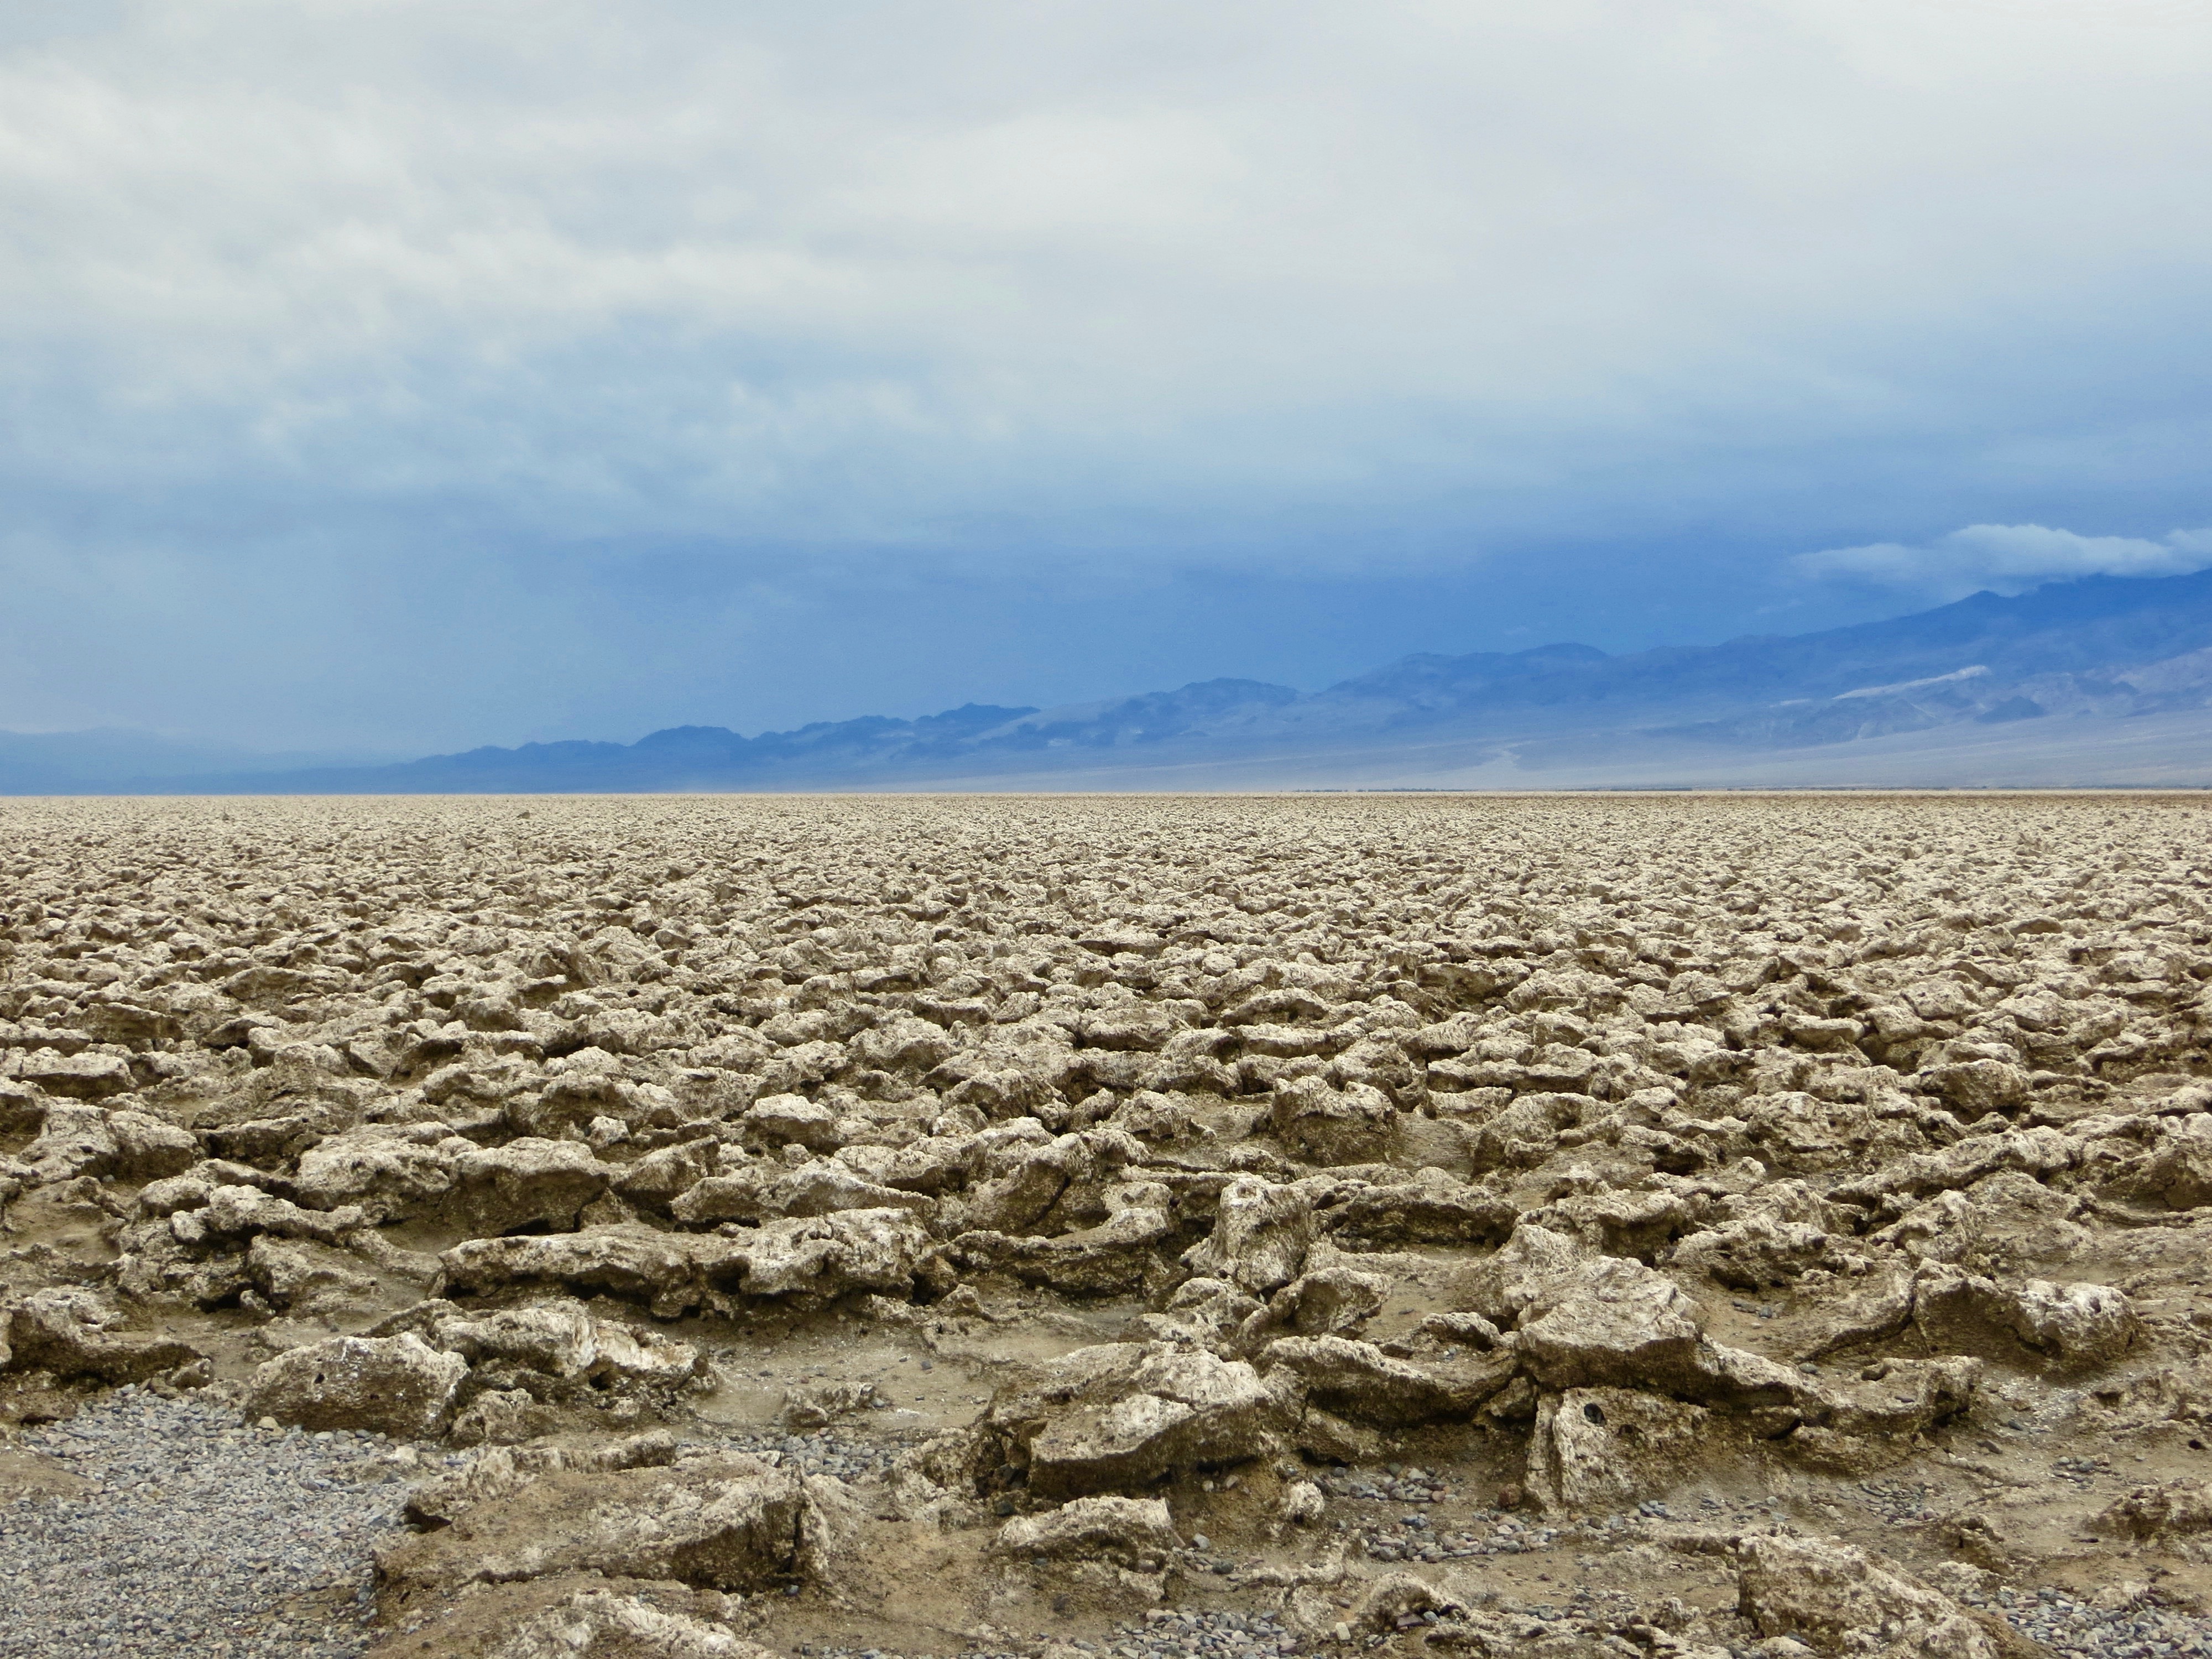
beach, landscape, sea, coast, sand, rock, ocean, horizon, mountain, desert, shore, lake, dry, america, united states of america, soil, geology, plateau, wadi, mudflat, natural environment, aeolian landform